Fireboats in Halifax, Nova Scotia

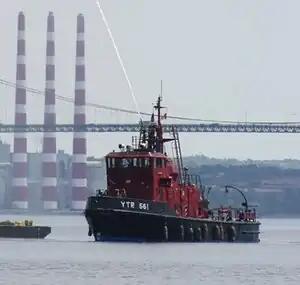
The Canadian Armed Forces operated the CFAV "Firebird", which served in Halifax for decades.

During World War II, at least two fireboats served, temporarily, in Halifax: The "Rouille" (later HMCS "Rouille"), formerly of Toronto served in Halifax; and the "James Battle", formerly of Detroit.